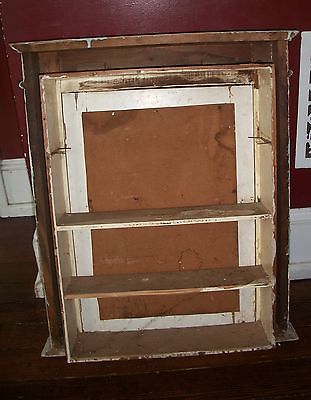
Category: cabinet